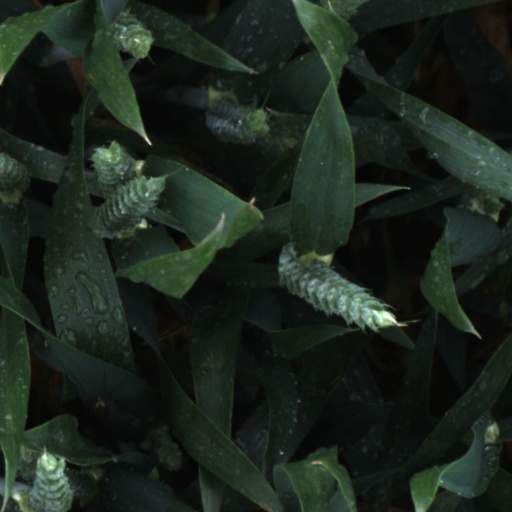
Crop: wheat